Telford Street Park

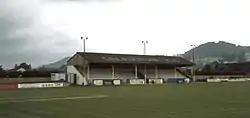

Telford Street Park was a football ground in Inverness, Scotland. It was the home ground of Caledonian F.C. and latterly Caledonian Thistle F.C.